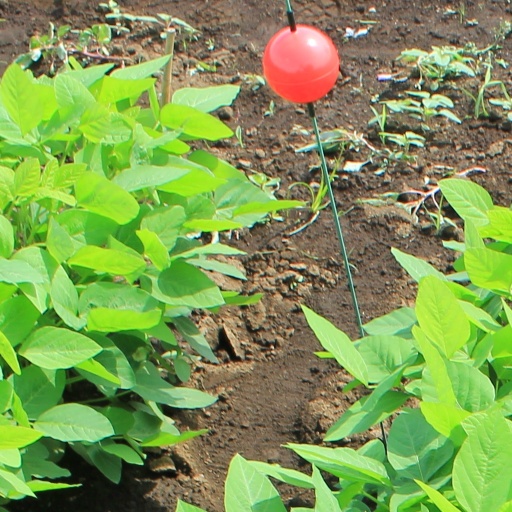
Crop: soybean